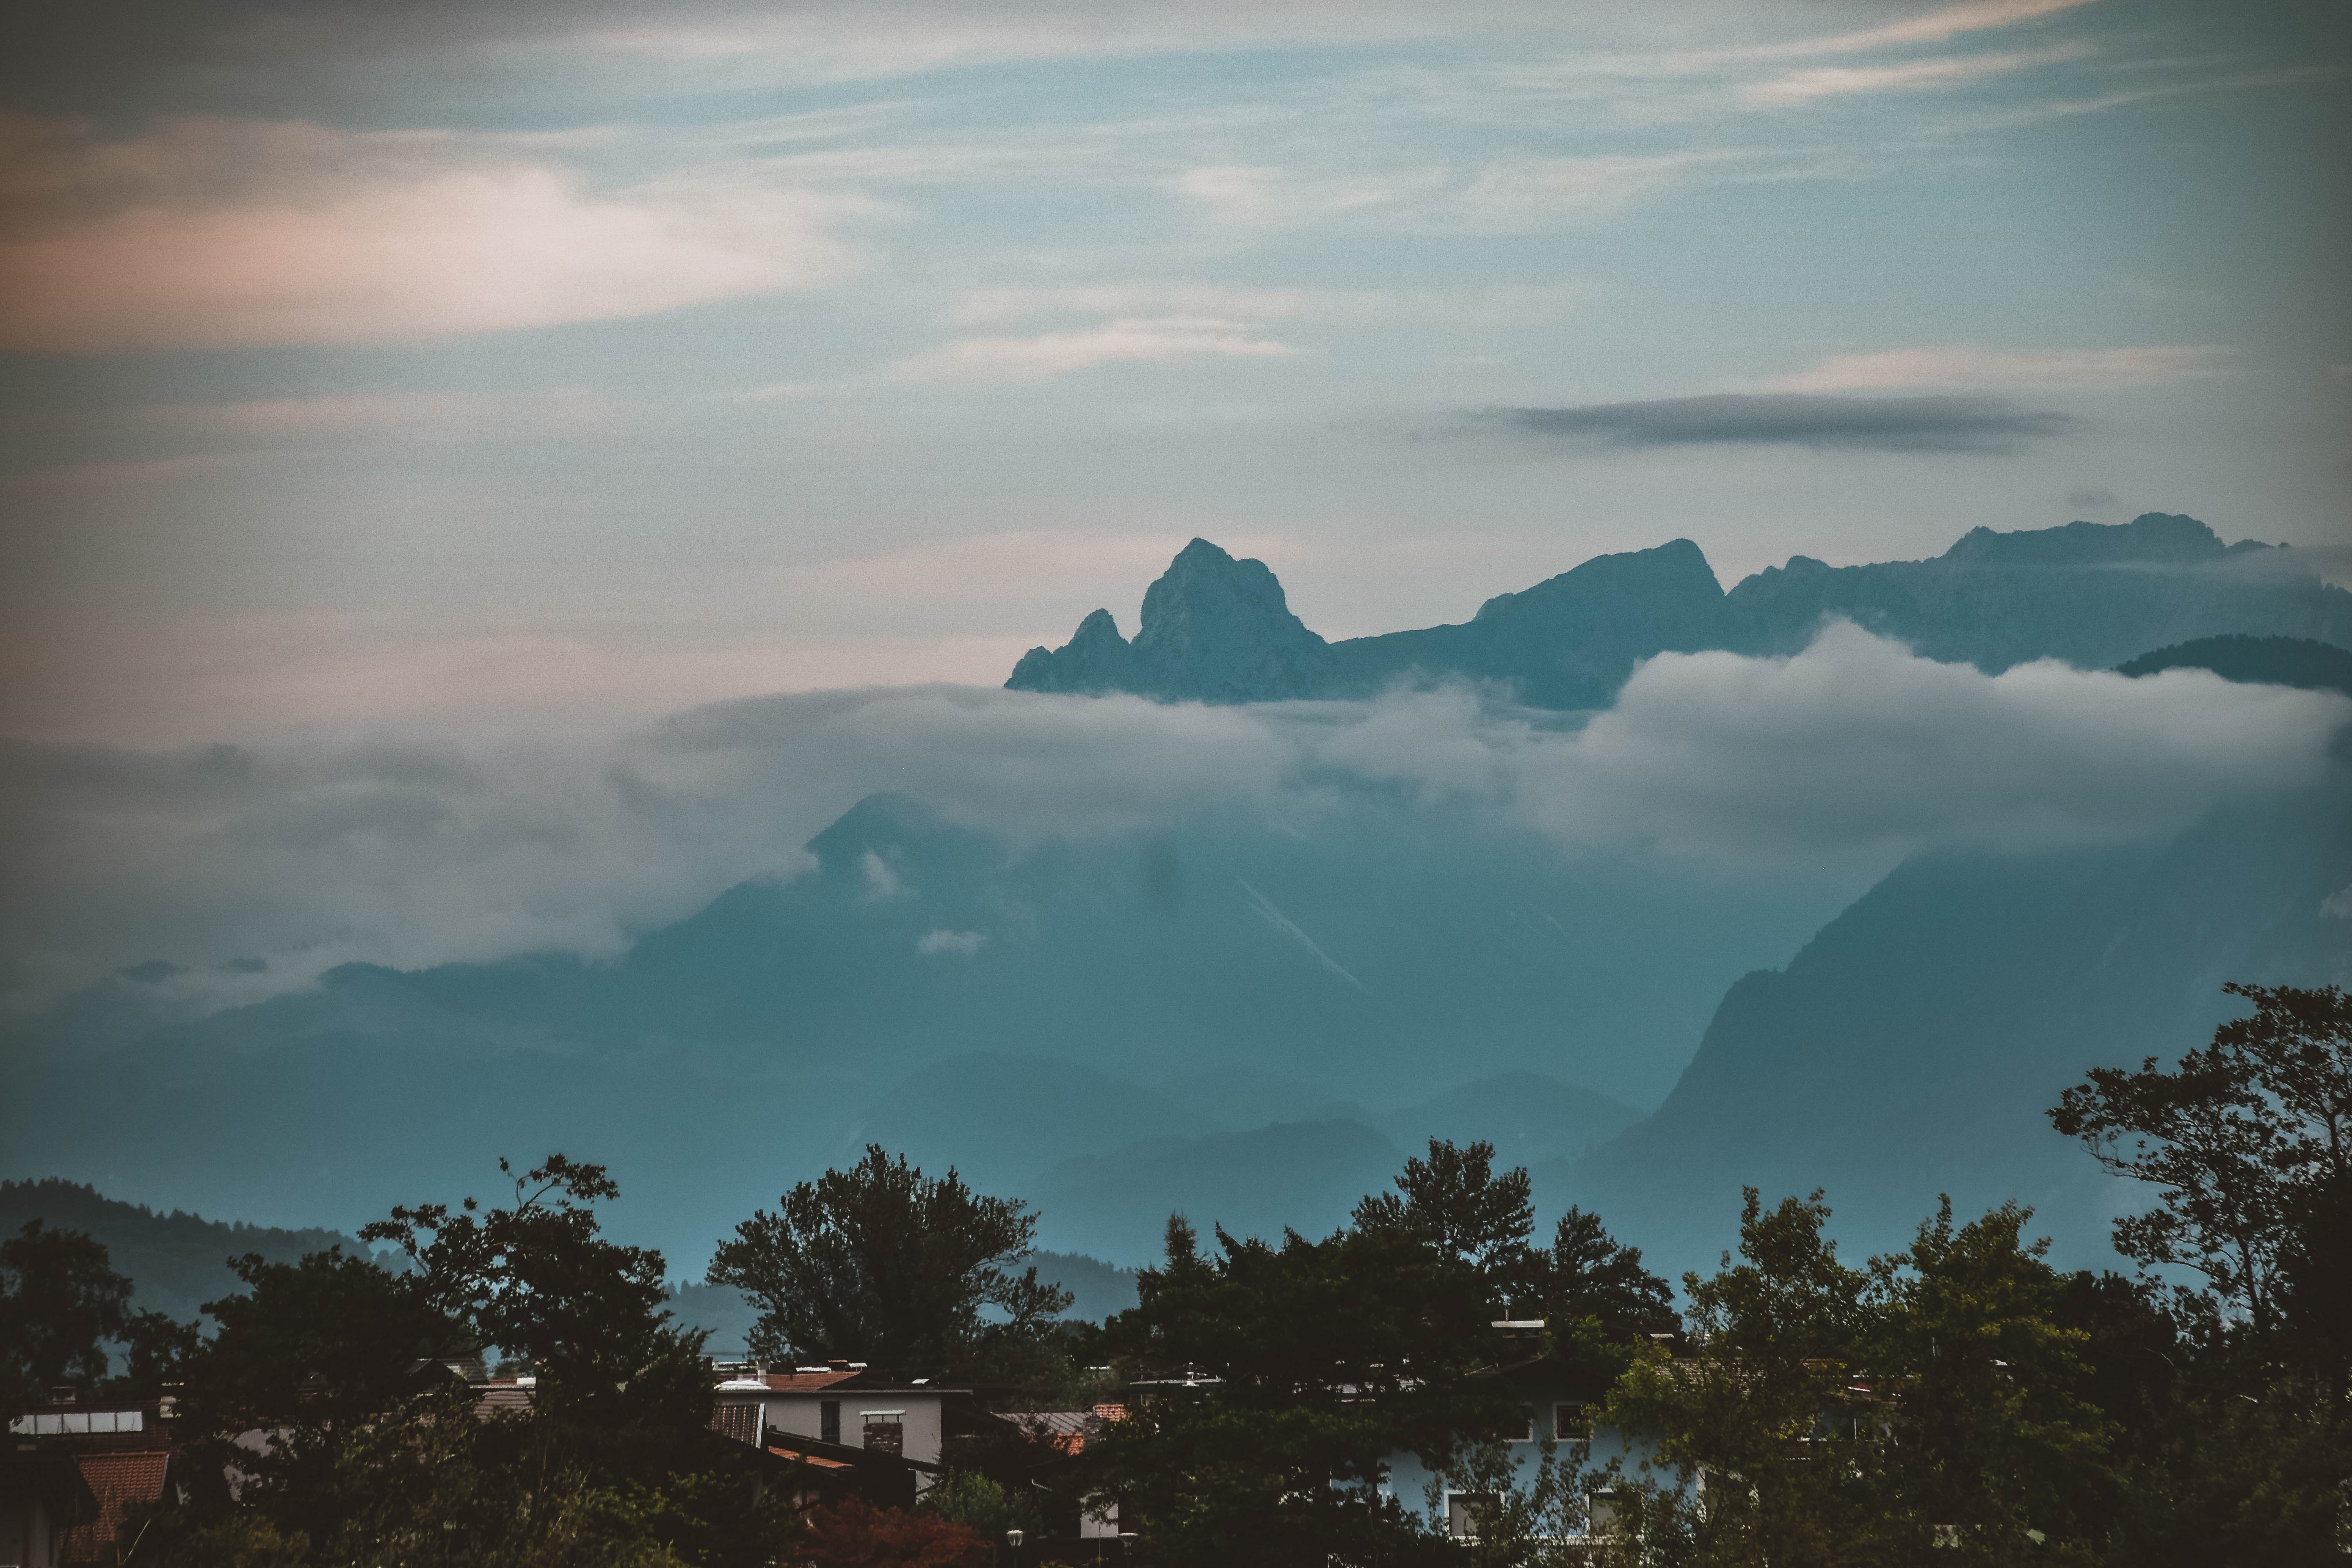
sky, cloud, mountainous landforms, mountain, nature, atmospheric phenomenon, mountain range, hill station, natural landscape, atmosphere, ridge, highland, hill, alps, tree, cumulus, horizon, landscape, mount scenery, fell, meteorological phenomenon, massif, summit, geological phenomenon, ocean, sea, national park, mist, forest, winter, fog, city, valley, haze